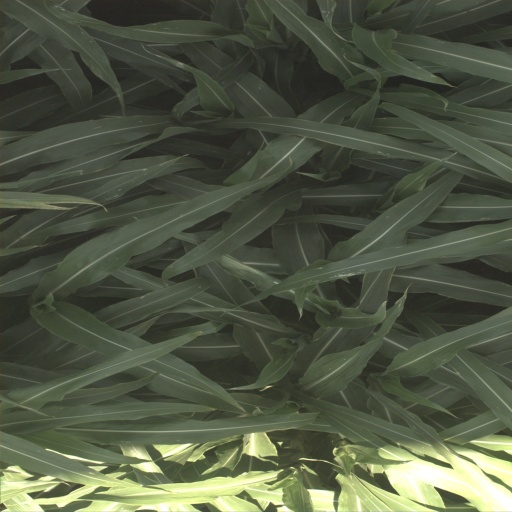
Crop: sorghum